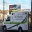
Label: ambulance